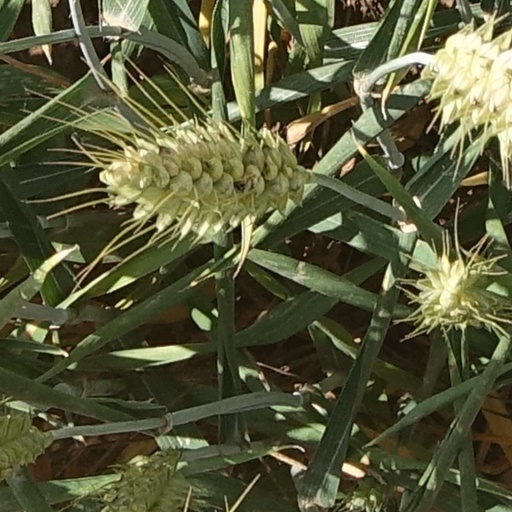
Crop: wheat